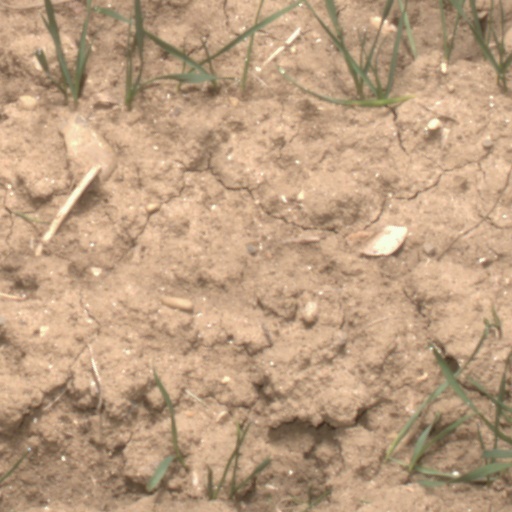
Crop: wheat